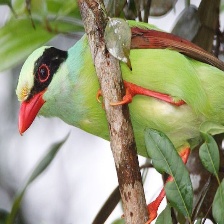
Species: GREEN MAGPIE
Scientific name: CISSA CHINENSIS
ImageNet parent category: magpie